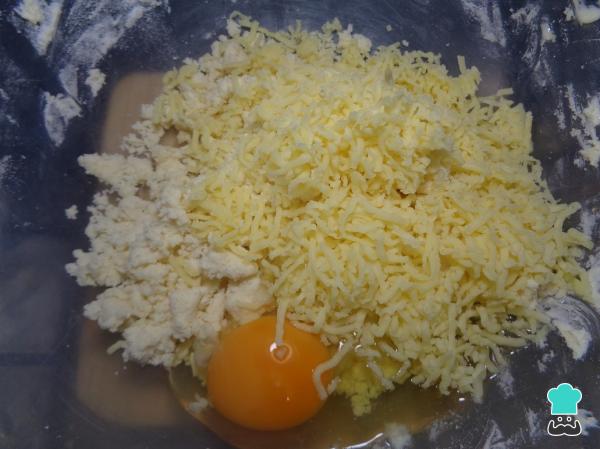
Añadimos los huevos y el queso manchego rallado para, nuevamente, integrar todo perfectamente.